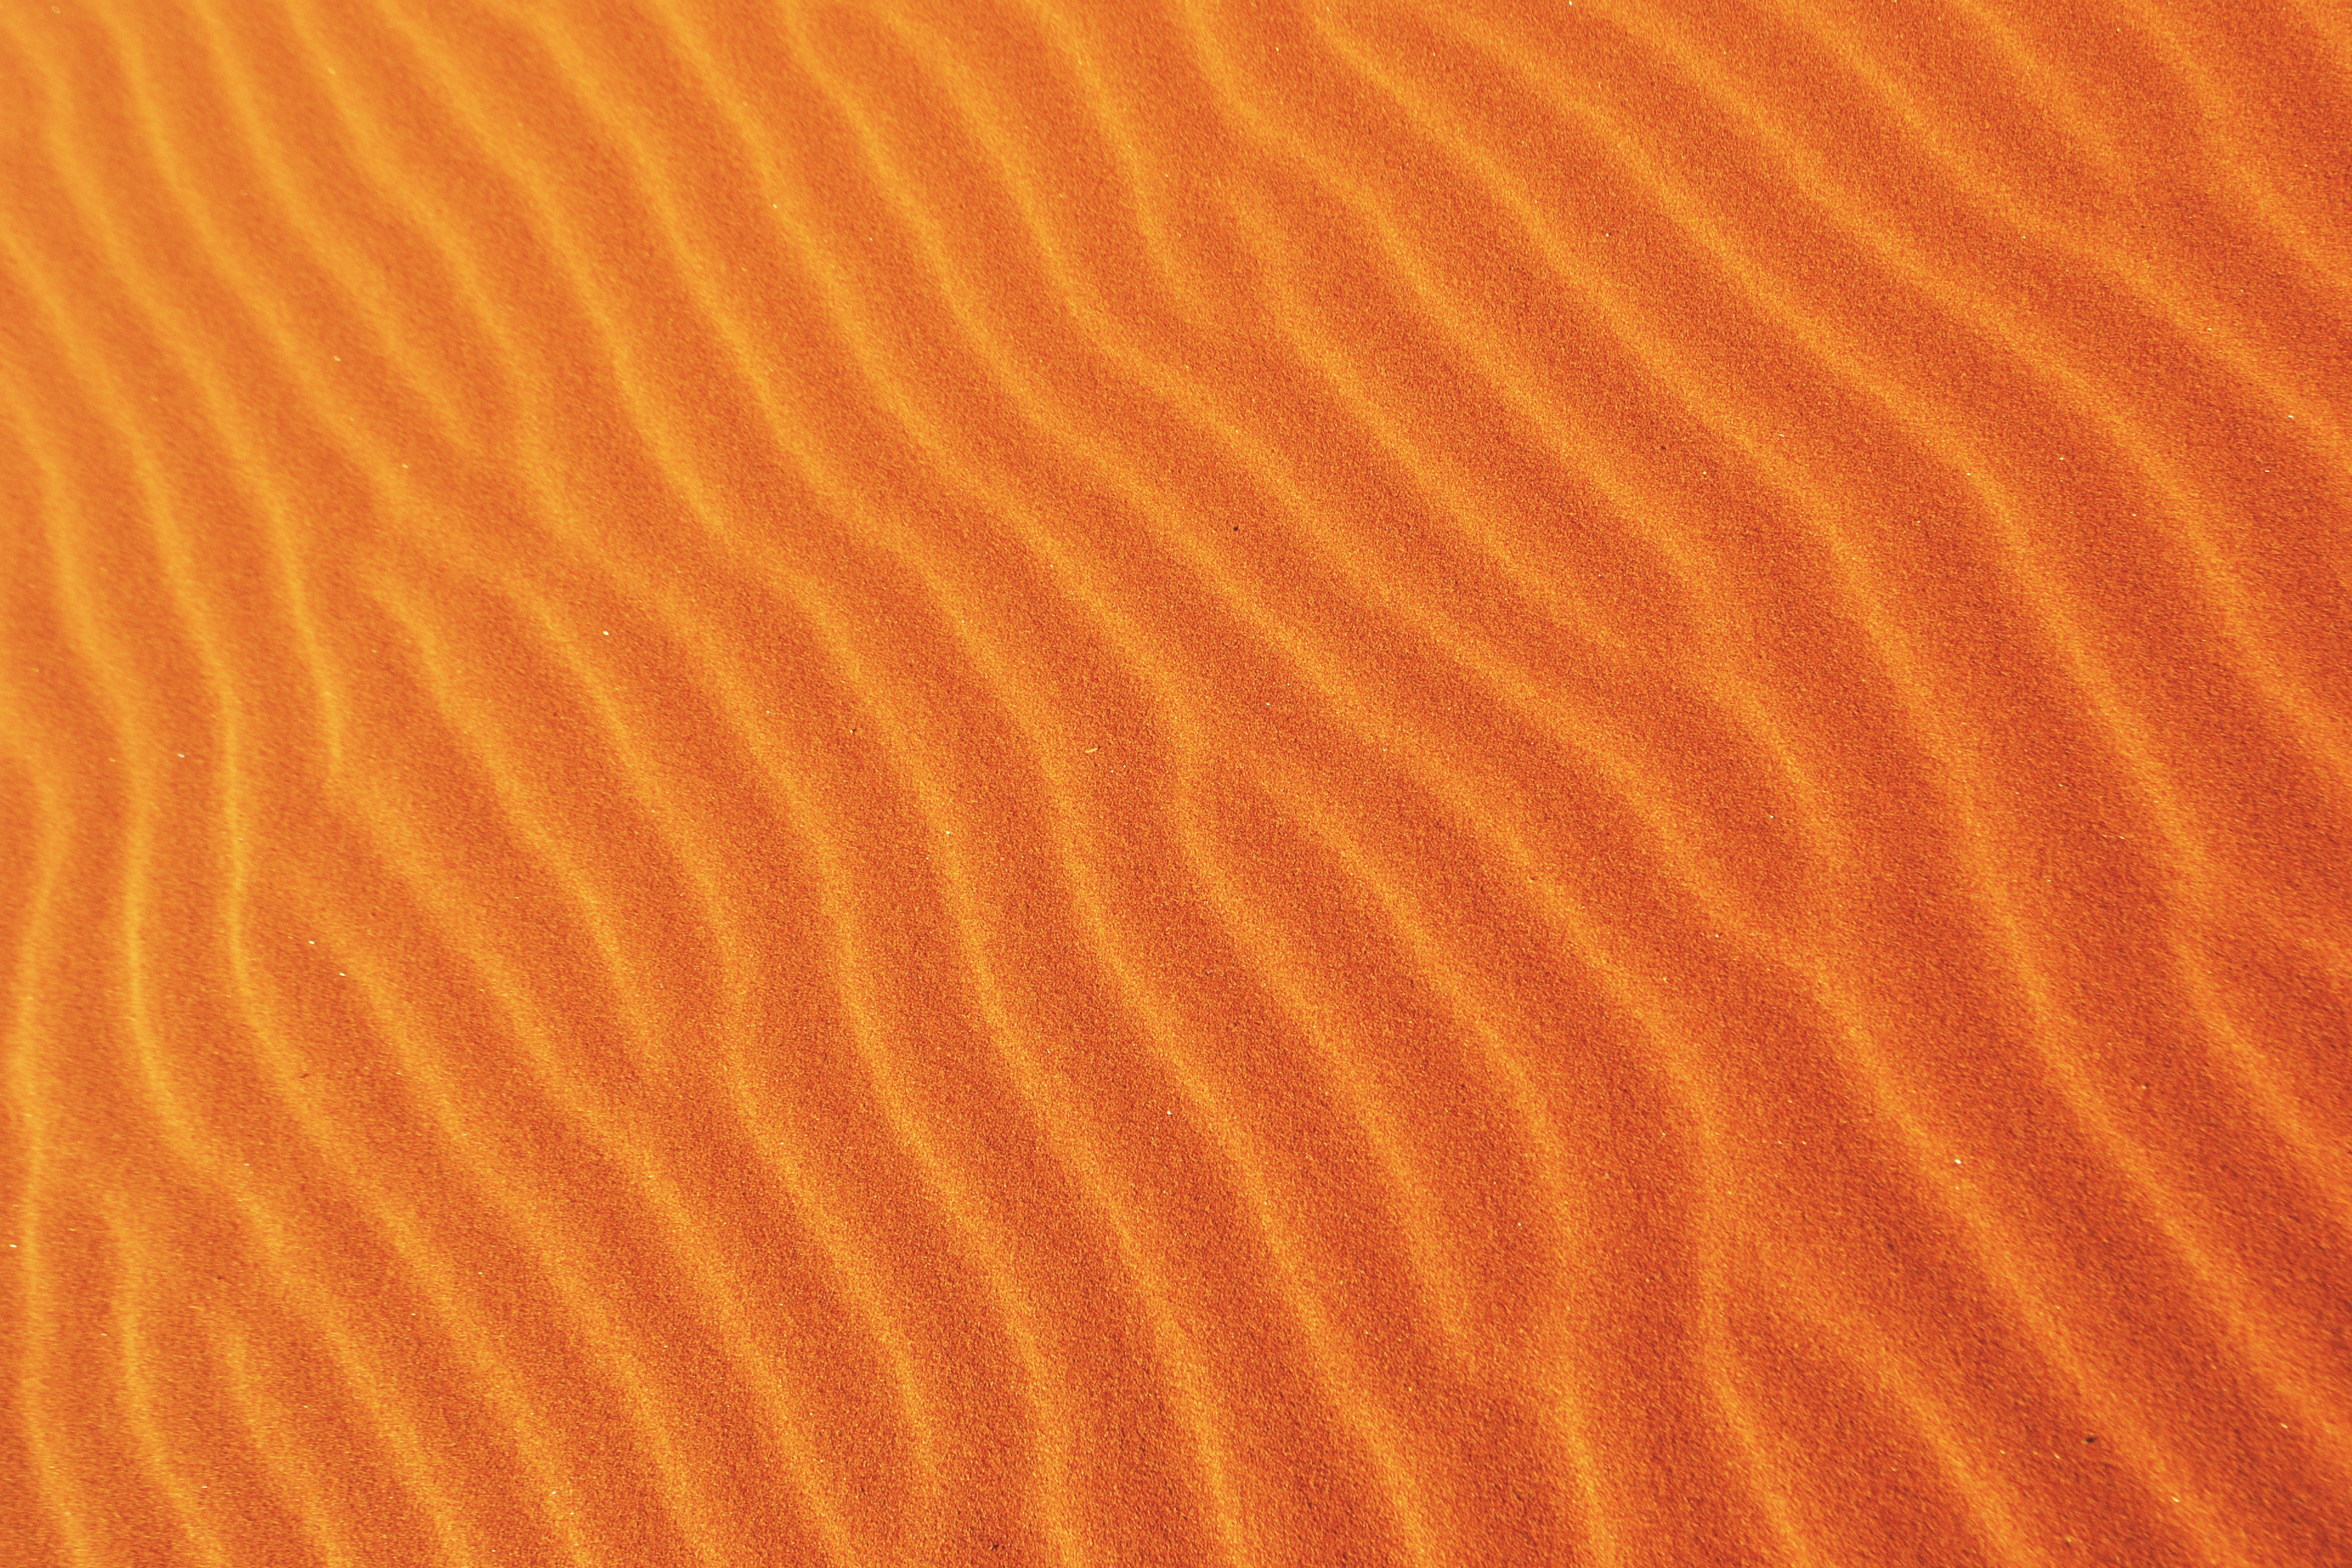
orange, yellow, peach, natural environment, amber, landscape, pattern